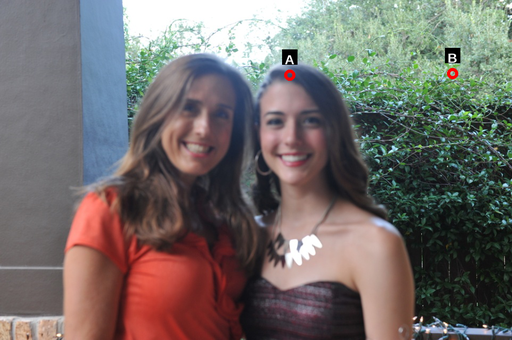
Question: Two points are circled on the image, labeled by A and B beside each circle. Which point is closer to the camera?
Select from the following choices.
(A) A is closer
(B) B is closer
Answer: A